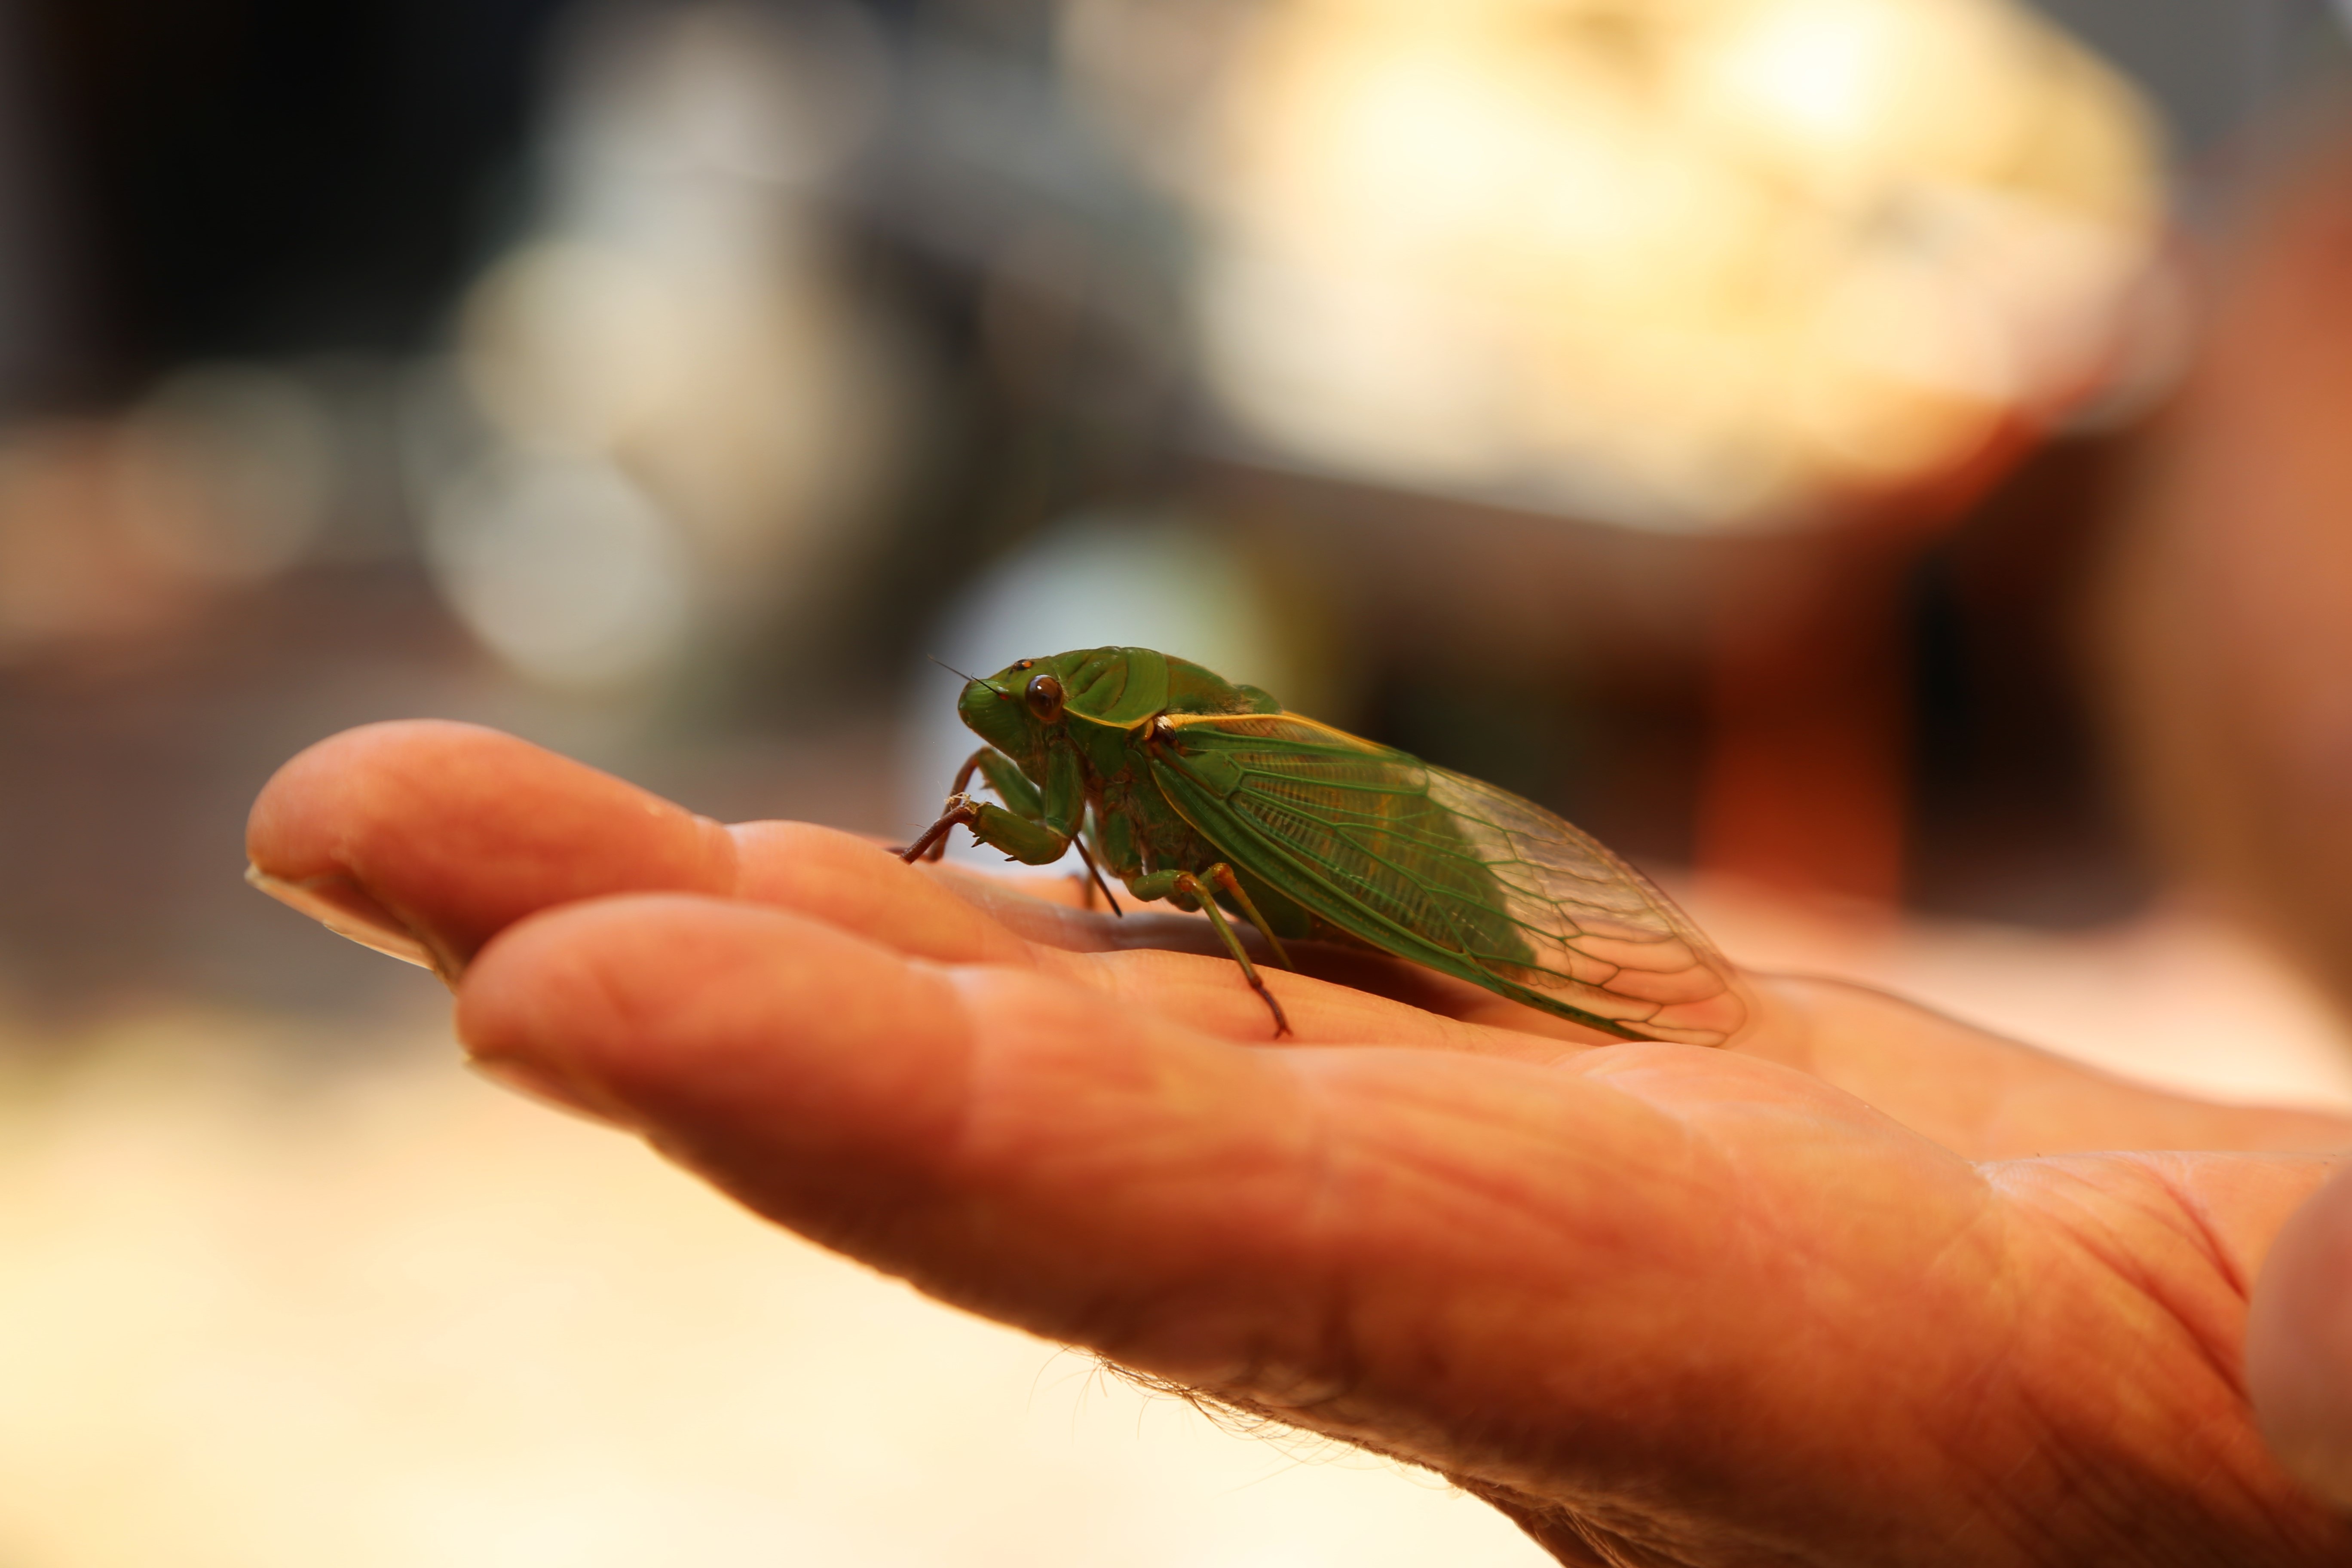
hand, bird, leaf, flower, green, insect, bug, fauna, close up, cicadidae, macro photography, cicada, perching bird